Ricketts Glen State Park

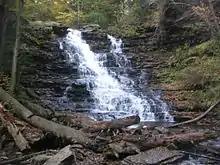
F.L. Ricketts Falls is a wedding cake type waterfall, cascading over Huntley Mountain Formation rock.

Ricketts Glen State Park covers two different physiographic provinces: the Allegheny Plateau in the north, and the Ridge-and-Valley Appalachians in the south. The boundary between these is a steep escarpment known as the Allegheny Front, which rises up to above the land to the south. Within the park, Kitchen Creek has its headwaters on the dissected plateau, then drops approximately down the Allegheny Front in . Much of this drop occurs in Glen Leigh and Ganoga Glen, two narrow valleys carved by branches of Kitchen Creek, which come together at Waters Meet. Ricketts Glen lies south of and downstream from Waters Meet, and here the terrain becomes less steep. There are 24 named waterfalls in the three glens.